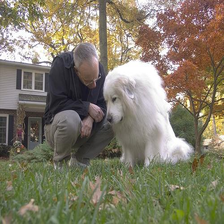
Species: dog
Breed: great pyrenees